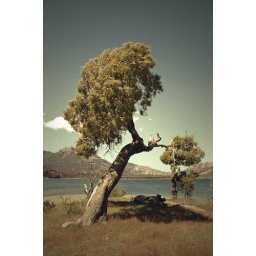
tree near lake Patagonia